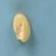
Maize quality: Good